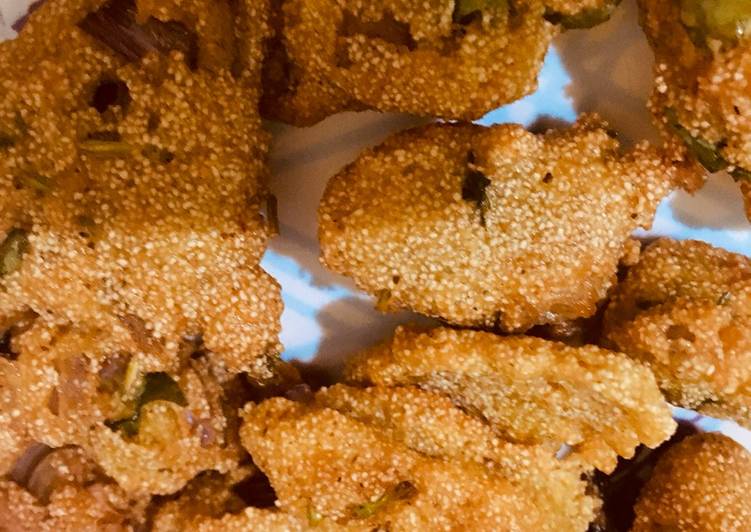
Dish: pakode